Pleated linen

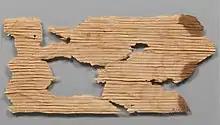
Pleated linen of queen Neferu ca. 2051–2030 B.C.

The earliest form of pleated linen dates from ancient Egypt and can be seen in a garment known as the Tarkhan dress, which is over 5000 years old and is believed to be one of the oldest dresses in existence. Other examples of pleated linen from ancient history include pleated linen from the tomb of queen Neferu. The Museum of Fine Arts, Boston has in its collection four excellently preserved pleated linen dresses, all found in 1902-1903 by George A. Reisner at the cemetery of Naga ed-Deir in Egypt. It is not known exactly how the Egyptians pleated linen, but the material may have been "folded, accordion style, then tied, and wetted."